Computer virus

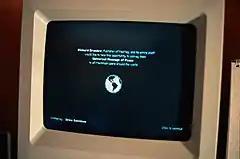
The MacMag virus 'Universal Peace', as displayed on a Mac in March 1988

The Creeper virus was first detected on ARPANET, the forerunner of the Internet, in the early 1970s. Creeper was an experimental self-replicating program written by Bob Thomas at BBN Technologies in 1971. Creeper used the ARPANET to infect DEC PDP-10 computers running the TENEX operating system. Creeper gained access via the ARPANET and copied itself to the remote system where the message, "I'M THE CREEPER. CATCH ME IF YOU CAN!" was displayed. The "Reaper" program was created to delete Creeper.